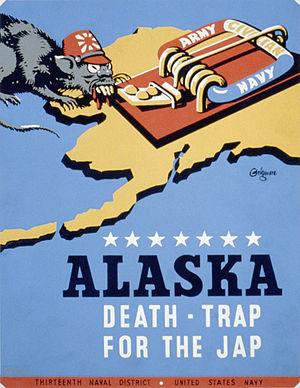
Le sentiment antijaponais aux États-Unis existe depuis la fin du XIXᵉ siècle, au cours de la période du péril jaune. Le sentiment antijaponais atteint un sommet durant la Seconde Guerre mondiale et de nouveau dans les années 1980 avec la montée du Japon comme puissance économique majeure.
Jap est un terme utilisé en anglais comme abréviation du mot « japonais ». Il est aujourd'hui généralement considéré comme péjoratif et raciste, bien que ce degré diffère selon les pays anglophones. Aux États-Unis, les Nippo-Américains trouvent le terme offensant, même quand il n'est utilisé que comme abréviation. Dans le passé, le terme n'était pas considéré comme offensant ; cependant, durant et après les évènements de la Seconde Guerre mondiale, le terme devint péjoratif.
Durant la Seconde Guerre mondiale, un nombre assez important de membres des forces armées des États-Unis se sont livrés à la mutilation de morts de guerre japonais sur le théâtre du Pacifique.